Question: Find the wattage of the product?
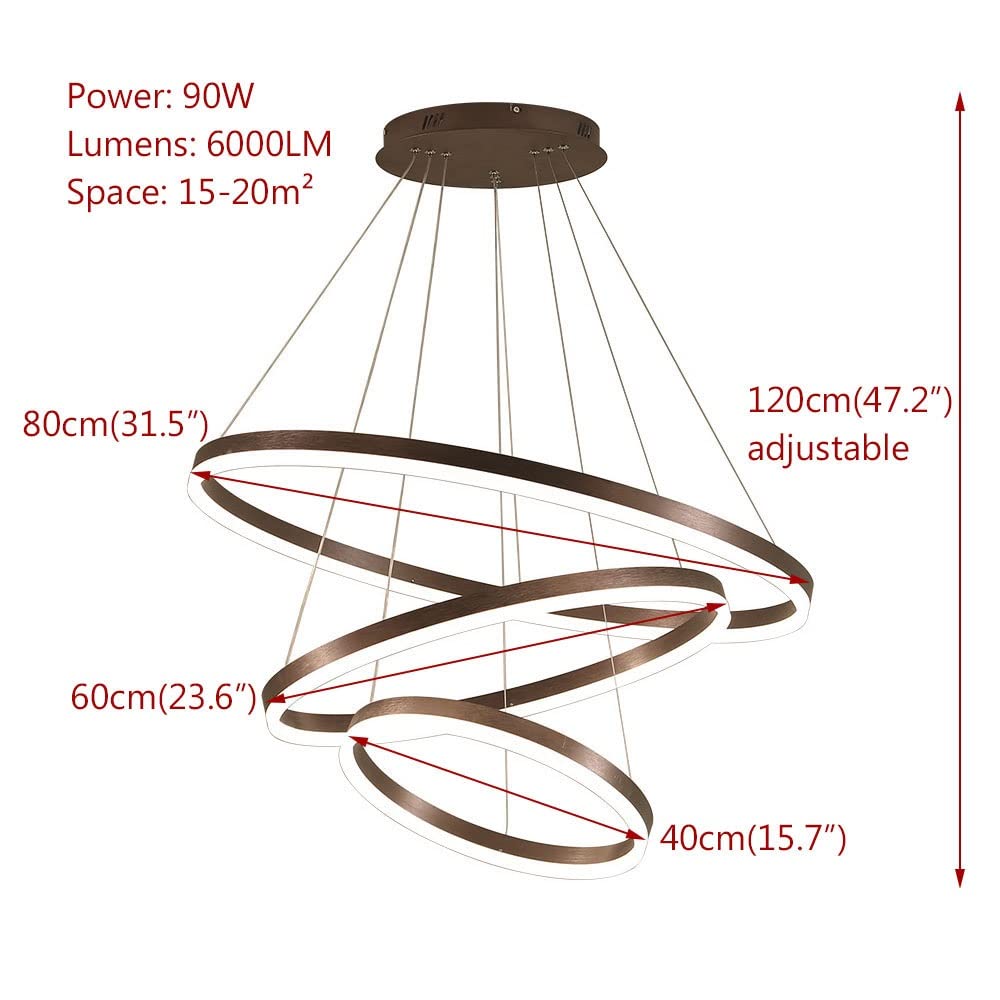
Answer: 90.0 watt